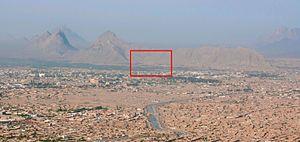
Le Vieux Kandahar est une section historique de la ville de Kandahar, dans le sud de l'Afghanistan.